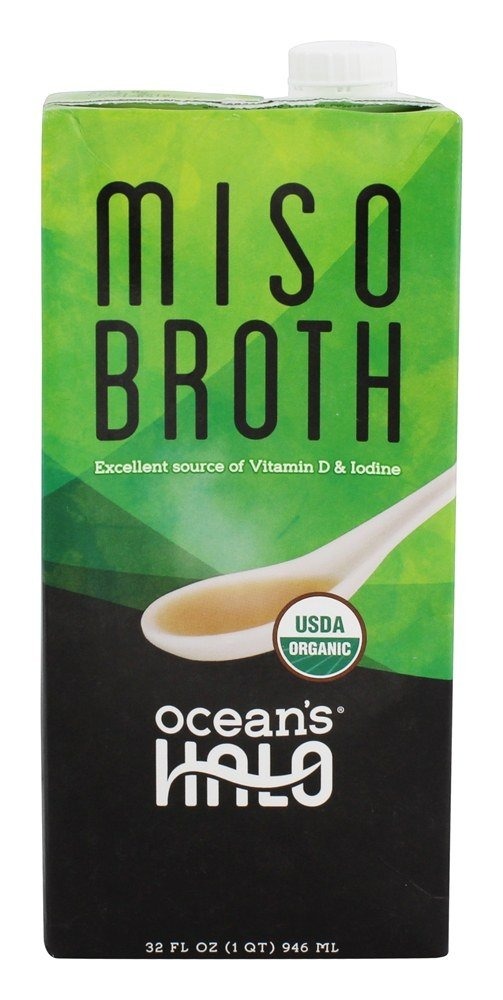
Item Name: 32 oz Organic Miso Broth by Ocean's Halo. This delicious kelp-based broth is loaded with authentic flavors while delivering vitamins, minerals and protein! USDA Organic, GF Ingredients & Vegan
Product Description: Packaged Miso Soups
Value: 1.0
Unit: Count

Price: 4.25